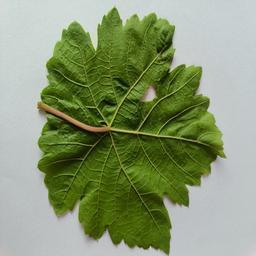
Label: Healthy Leaves